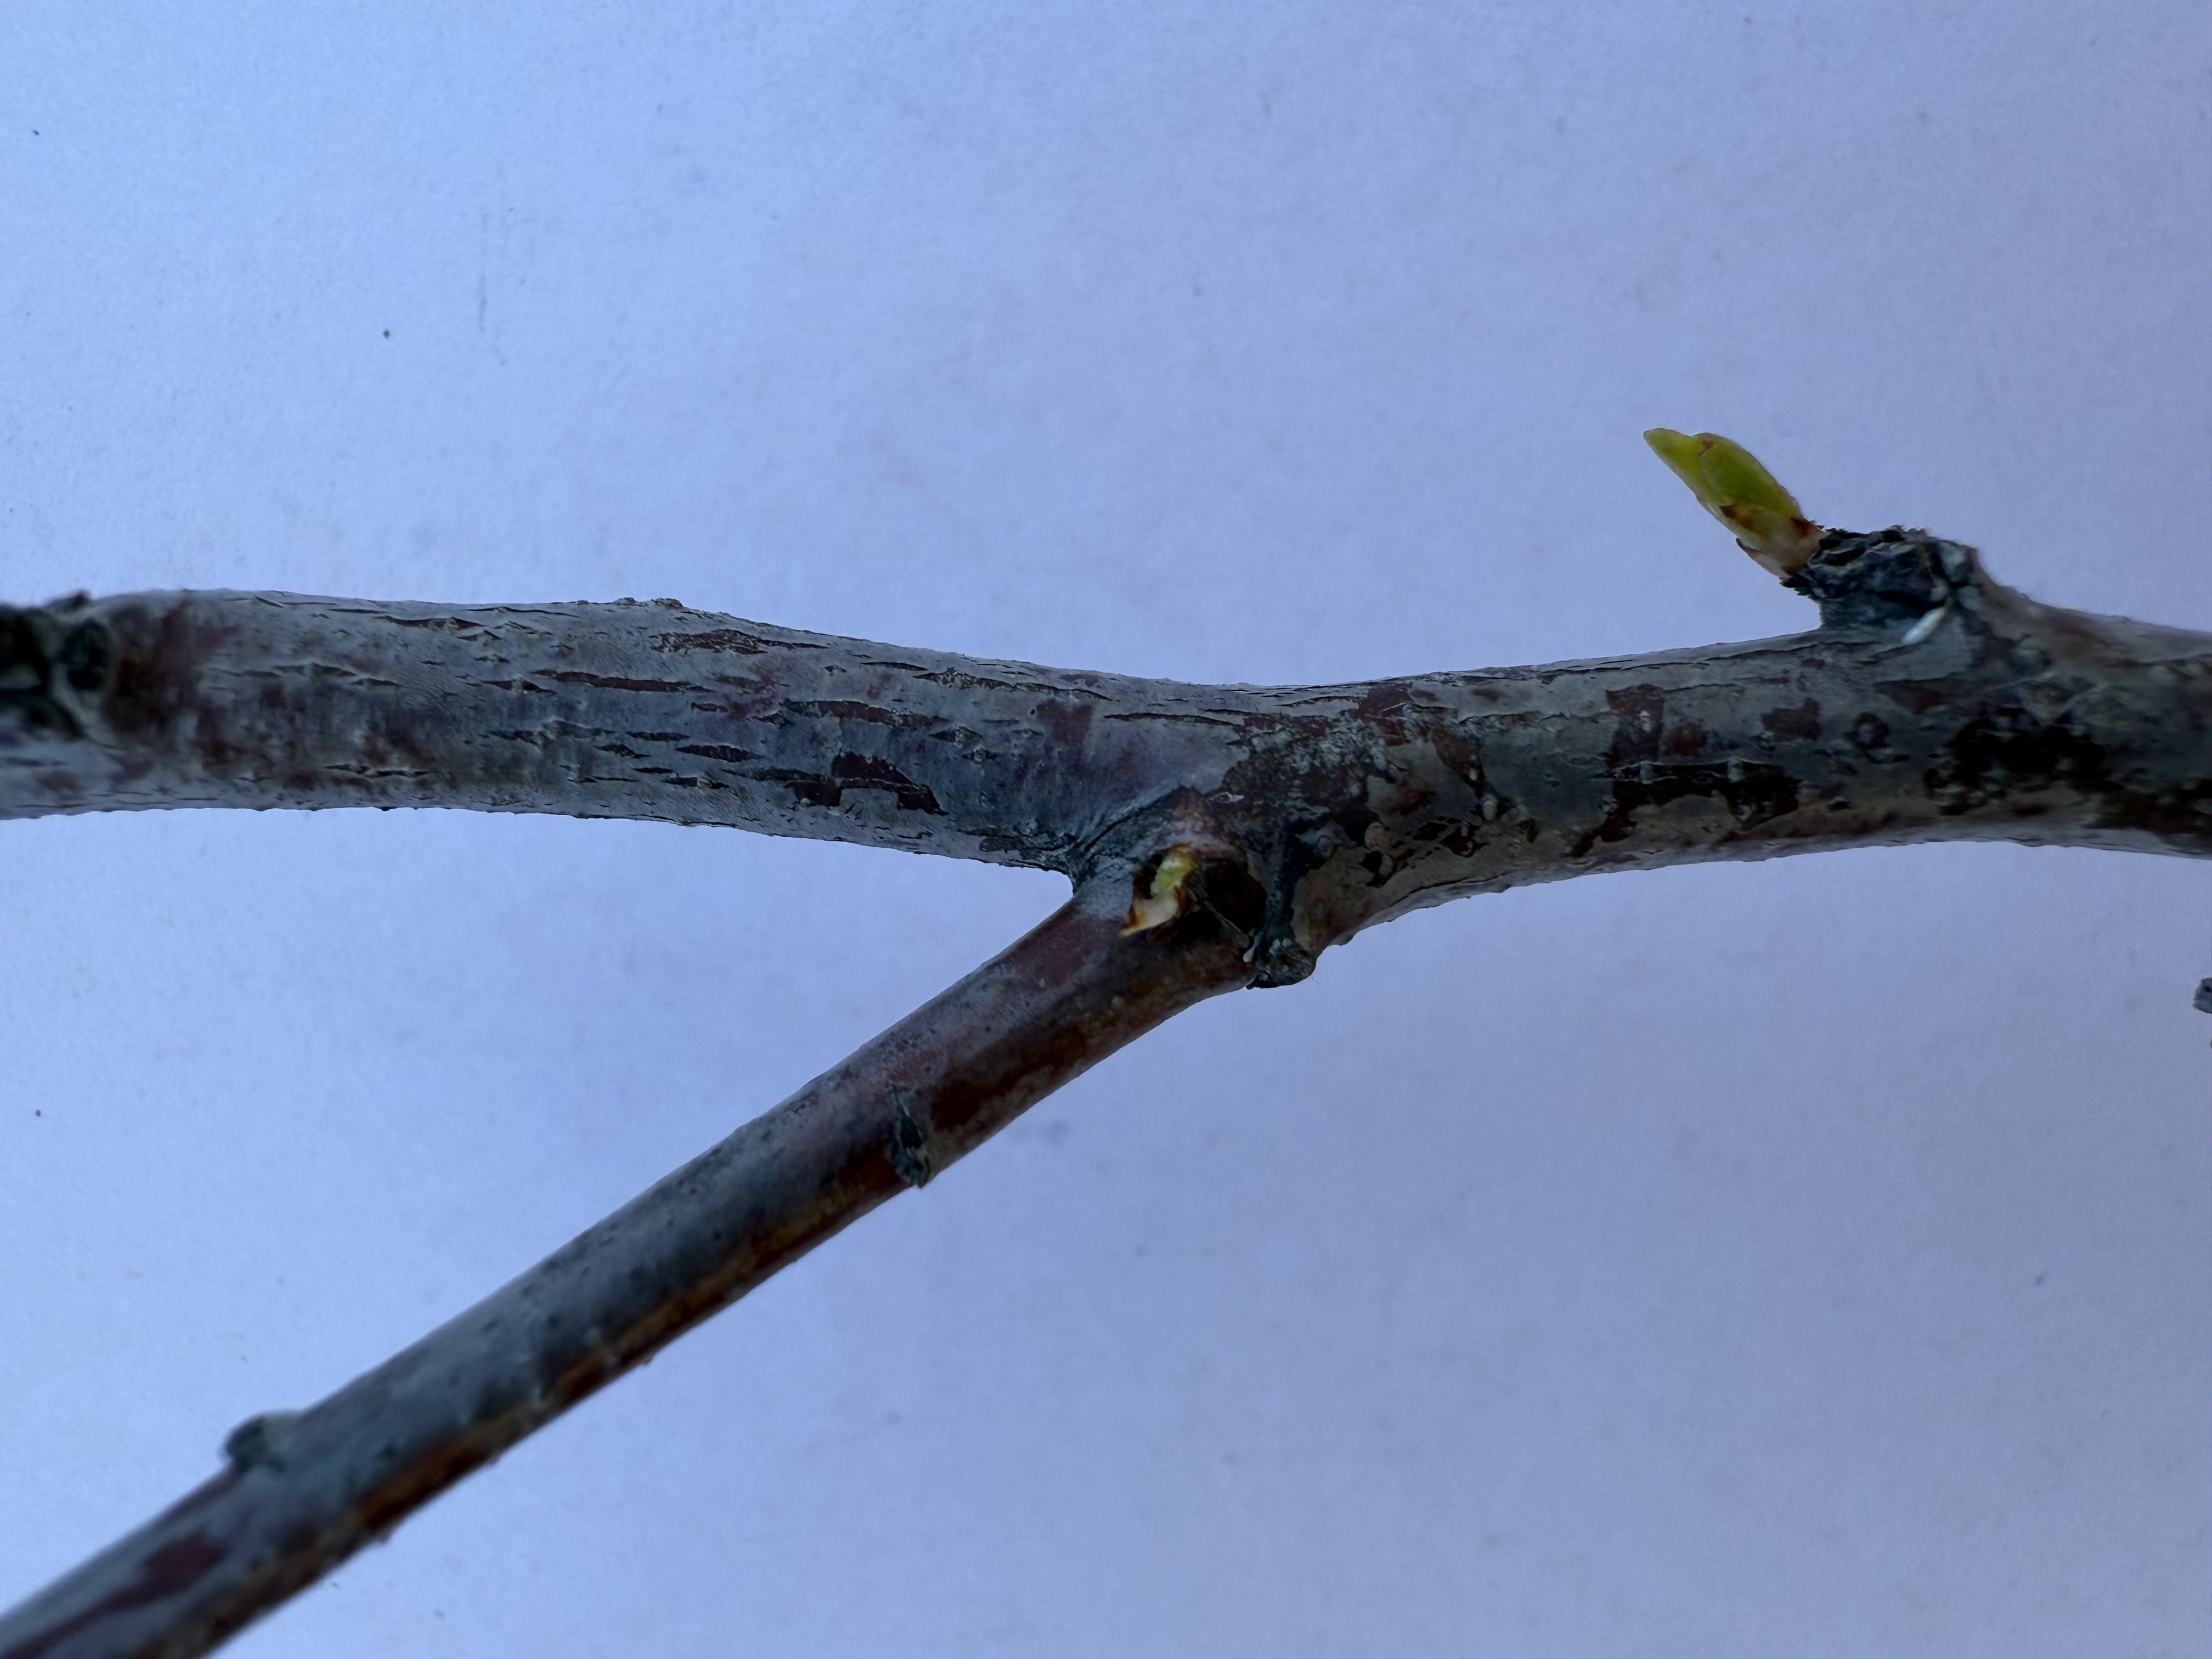
Variety: Black Diamond Plum